Sagephora jocularis

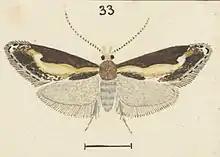
Illustration of "S. jocularis" by George Hudson.

This species is endemic to New Zealand. Specimens have been collected at the type locality of Tisbury, as well as Purau and Dyer's Pass in Canterbury.